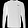
Label: Pullover